33rd Virginia Infantry Regiment

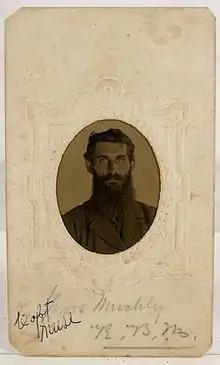
Captain Muse of Company D Mountain Rangers

By late May, the regiment was placed under the commanded of Col. Arthur C. Cummings, a graduate of the Virginia Military Institute who practiced law in Abingdon, Virginia at the far southernmost end of the Valley and would twice represent Washington County, Virginia in the Virginia House of Delegates (first beginning in 1863 and again in 1871). Due to its frequent combat, and resulting injuries, leadership would change hands many times through the war. Other colonels were future Virginia governor Frederick W. M. Holliday, Edwin G. Lee, John F. Neff (died at Second Manassas), Abraham Spengler and John R. Jones (who rose to Brigadier General, as did Ned Lee, but whose conduct became controversial after a severe concussion). John Gatewood, a publisher, had been a member of the Virginia House of Delegates representing Shenandoah County in 1857, and would win re-election during the war, but not win military promotion. The 33rd, along with the 2nd, 4th, 5th, and 27th Virginia Regiments, formed the famous 'Stonewall Brigade' under the command of VMI professor Stonewall Jackson. The average height of a soldier in the regiment was 5'8", and the average age was 25 years; these figures fluctuated greatly as the years progressed.